Budapest University of Jewish Studies

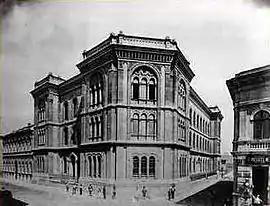
The Seminary building in 1902.

The growing liberal segment in Hungarian Jewish society, known as Neologs, were interested in secularly-educated clergy and their leaders strove to have a modern seminary.